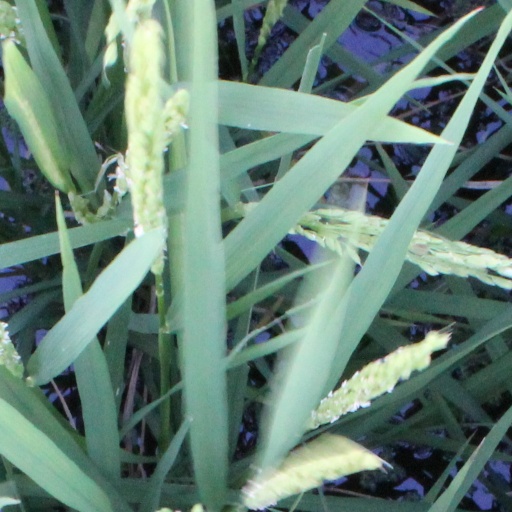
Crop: rice